Sam Rapira

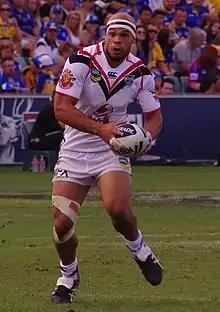
Rapira playing for the Warriors in 2013

Rapira made his NRL debut for the Warriors in 2006 against the Wests Tigers.